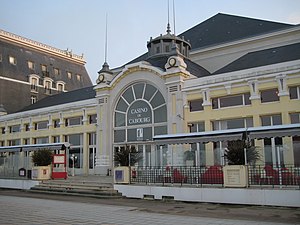
Cabourg / Seværdigheder
Le Casino de Cabourg
Cabourg er en kommune i departementet Calvados i regionen Basse-Normandie i det nordvestlige Frankrig.